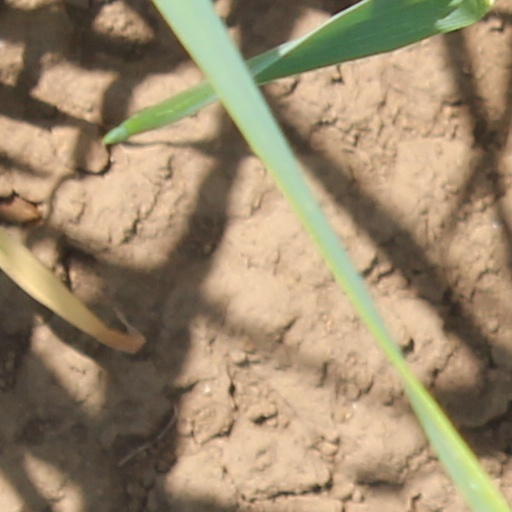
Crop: wheat